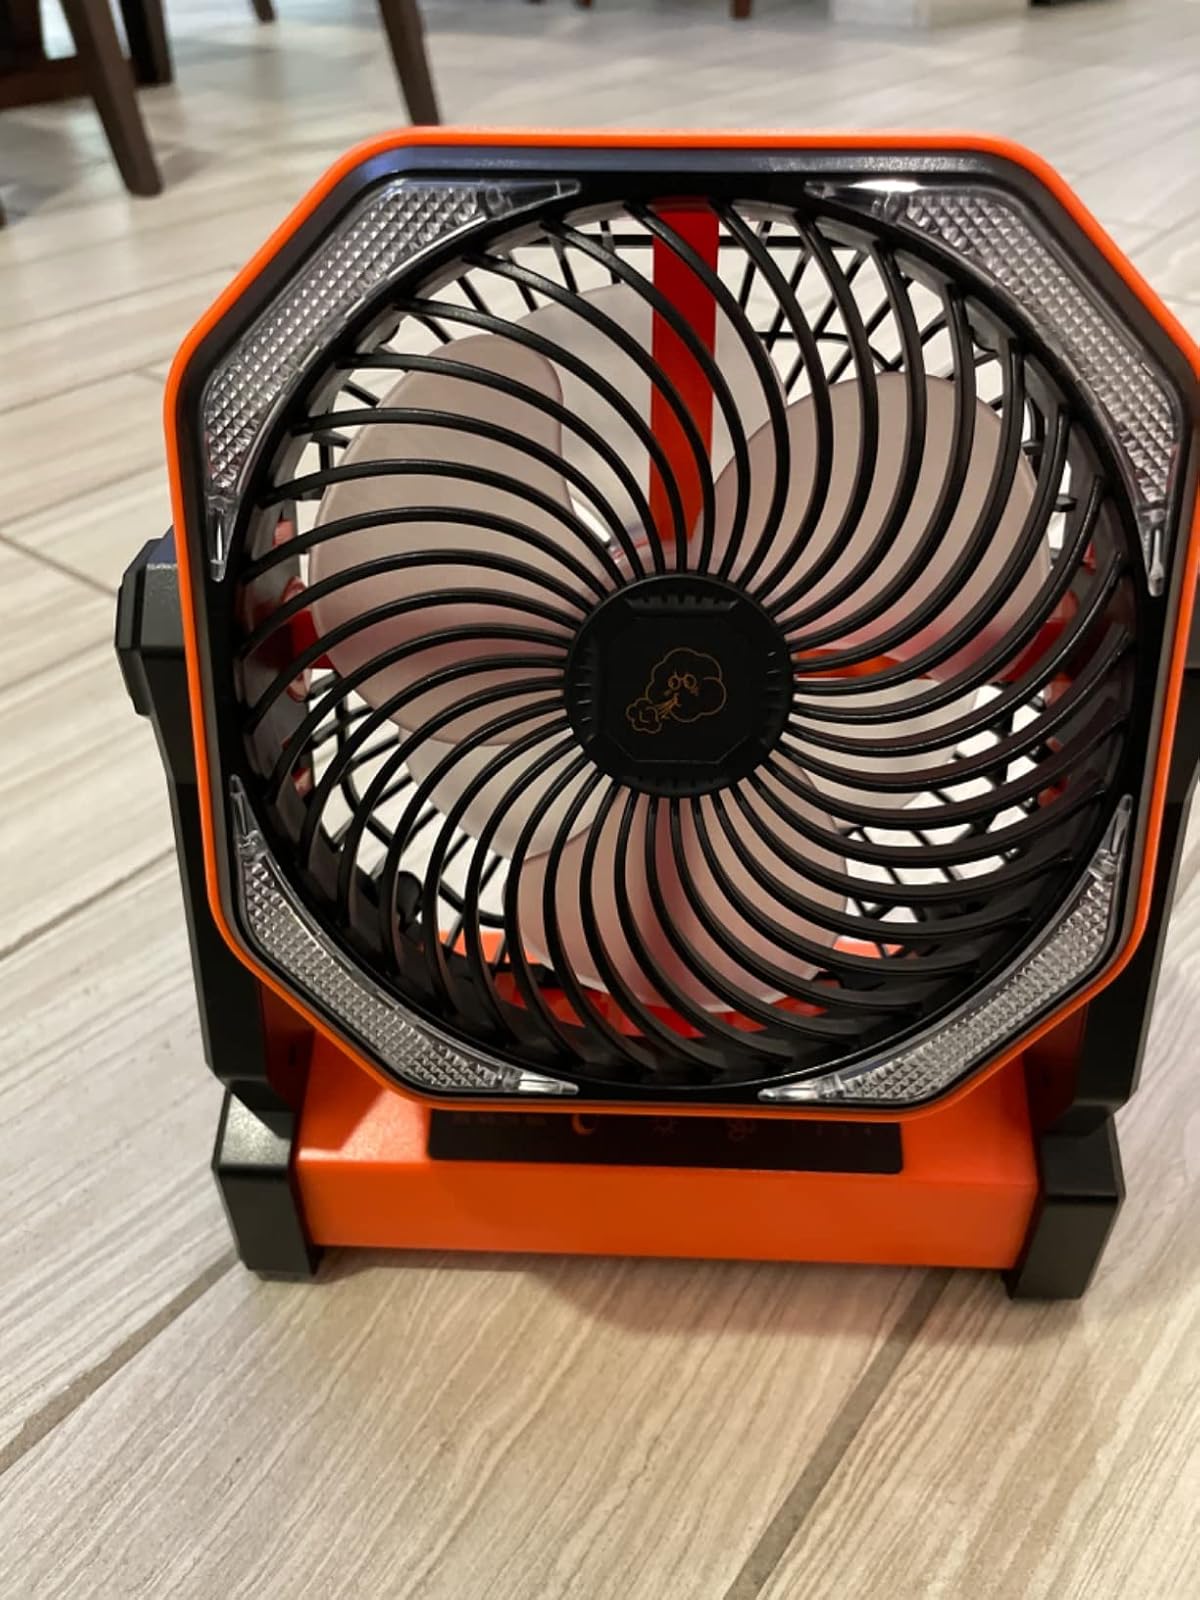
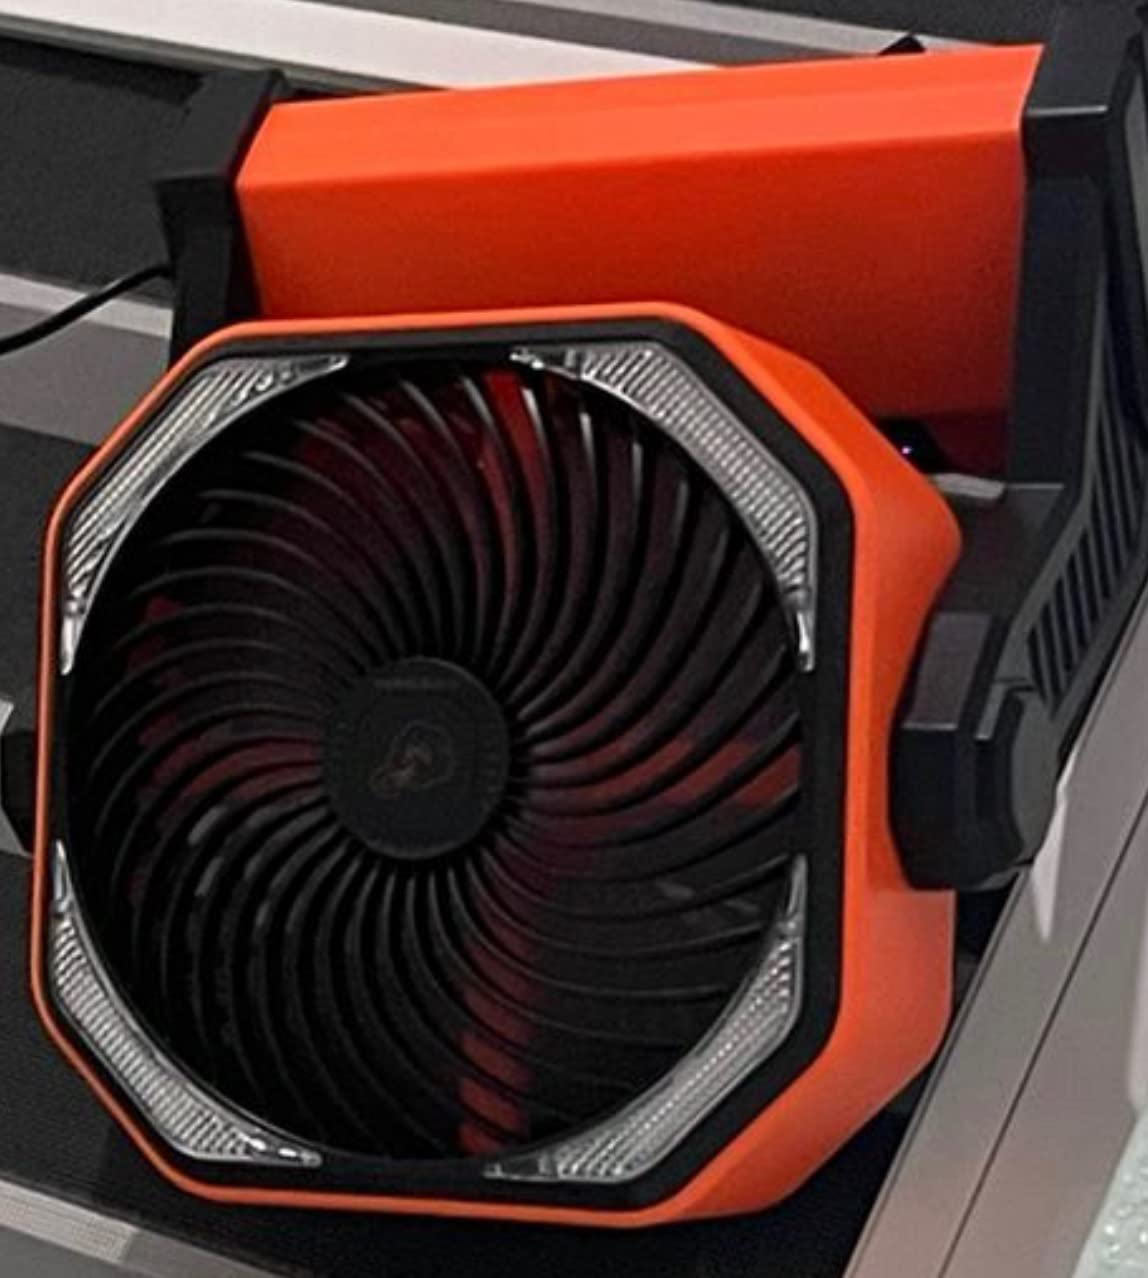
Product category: lantern
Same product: yes